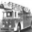
Label: truck